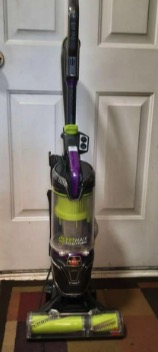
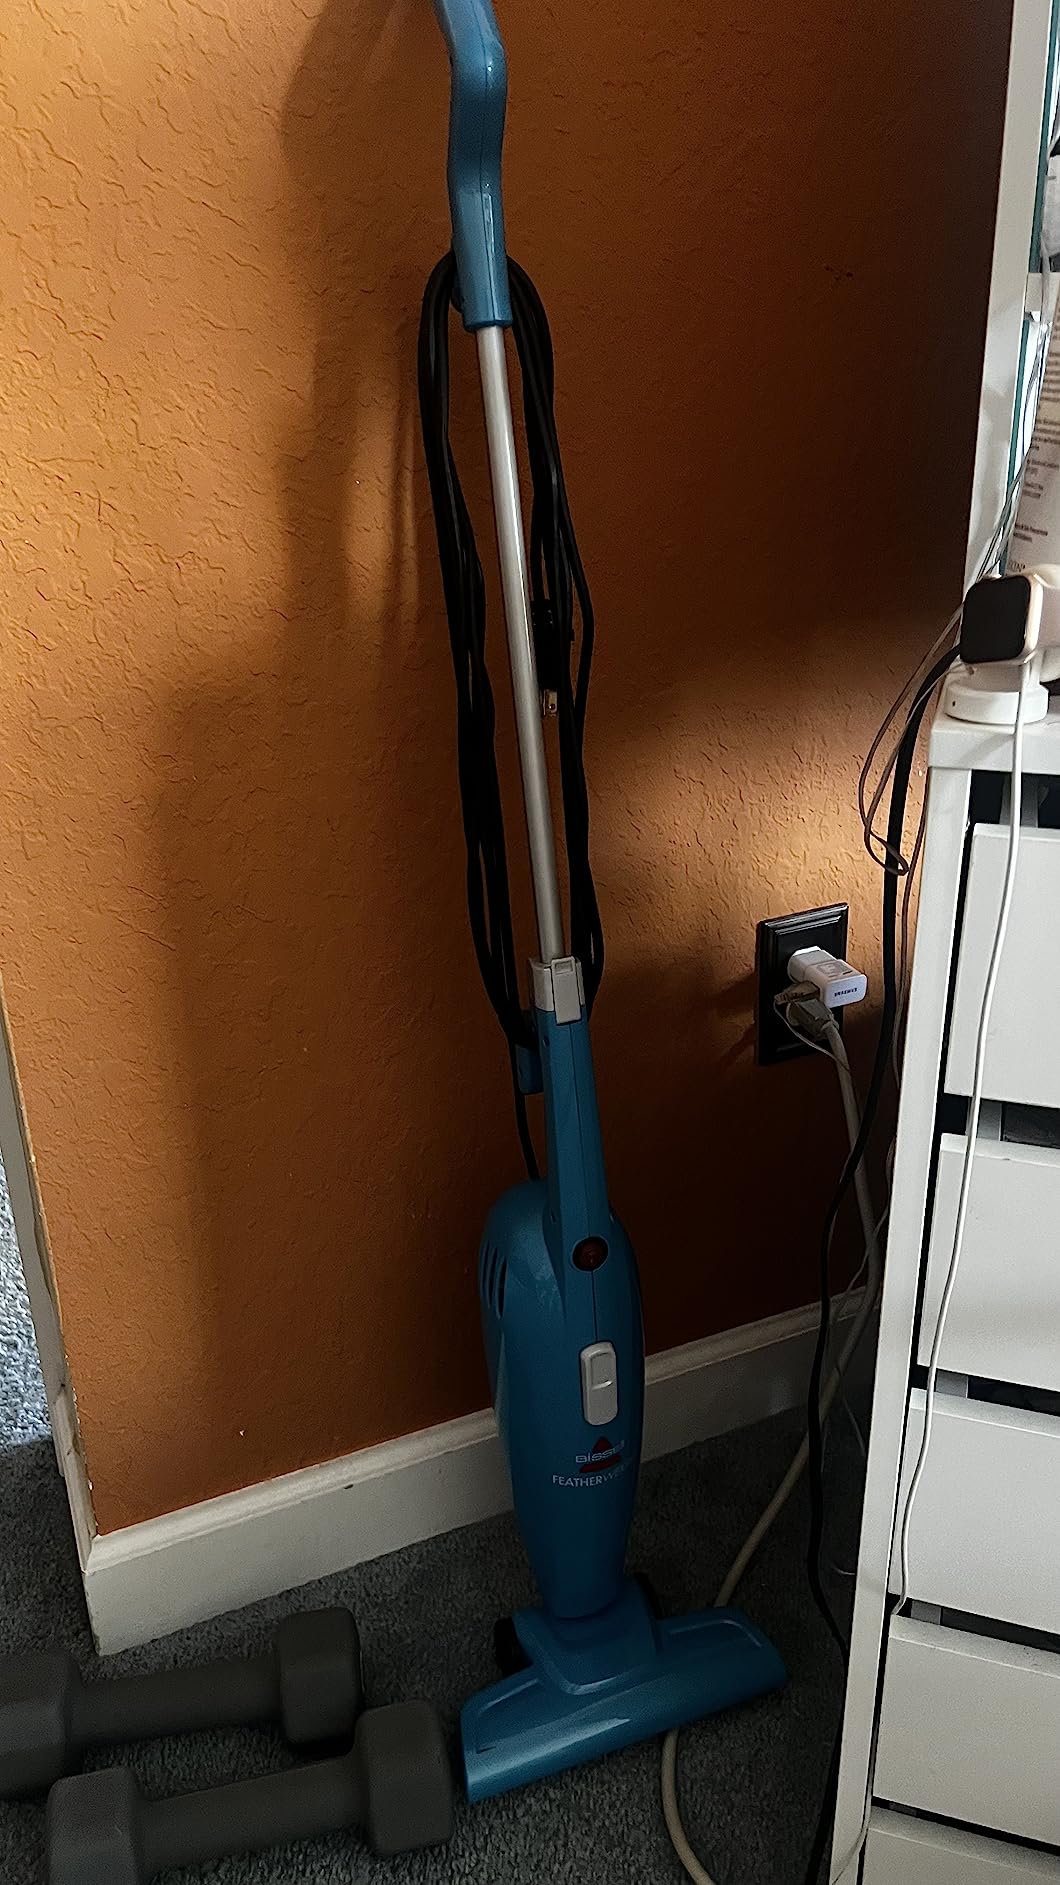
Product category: items_vacuum
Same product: no